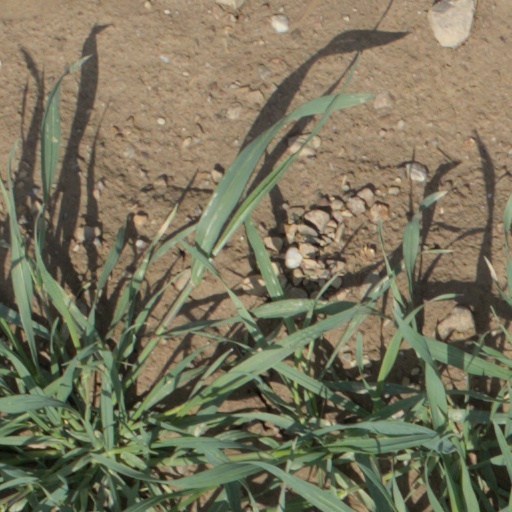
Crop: wheat